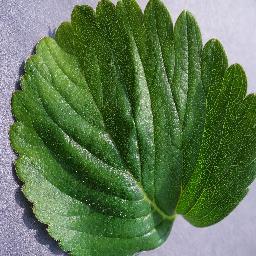
Label: Strawberry___healthy